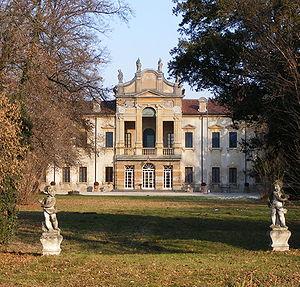
Cerea est une commune italienne de la province de Vérone dans la région Vénétie en Italie.